Okinawan name

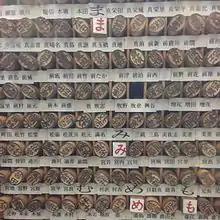
Okinawan last name Hanko seals in Tsurumi Okinawa Street

Okinawan names (Okinawan: /, "nā") today have only two components, the family names (surnames or last names) first and the given names last. Okinawan family names represent the distinct historical and cultural background of the islands which now comprise Okinawa Prefecture in Japan. Expatriates originally from Okinawa also have these names.